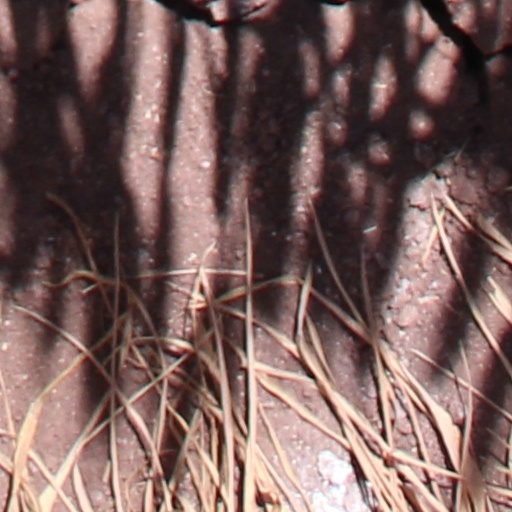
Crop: wheat